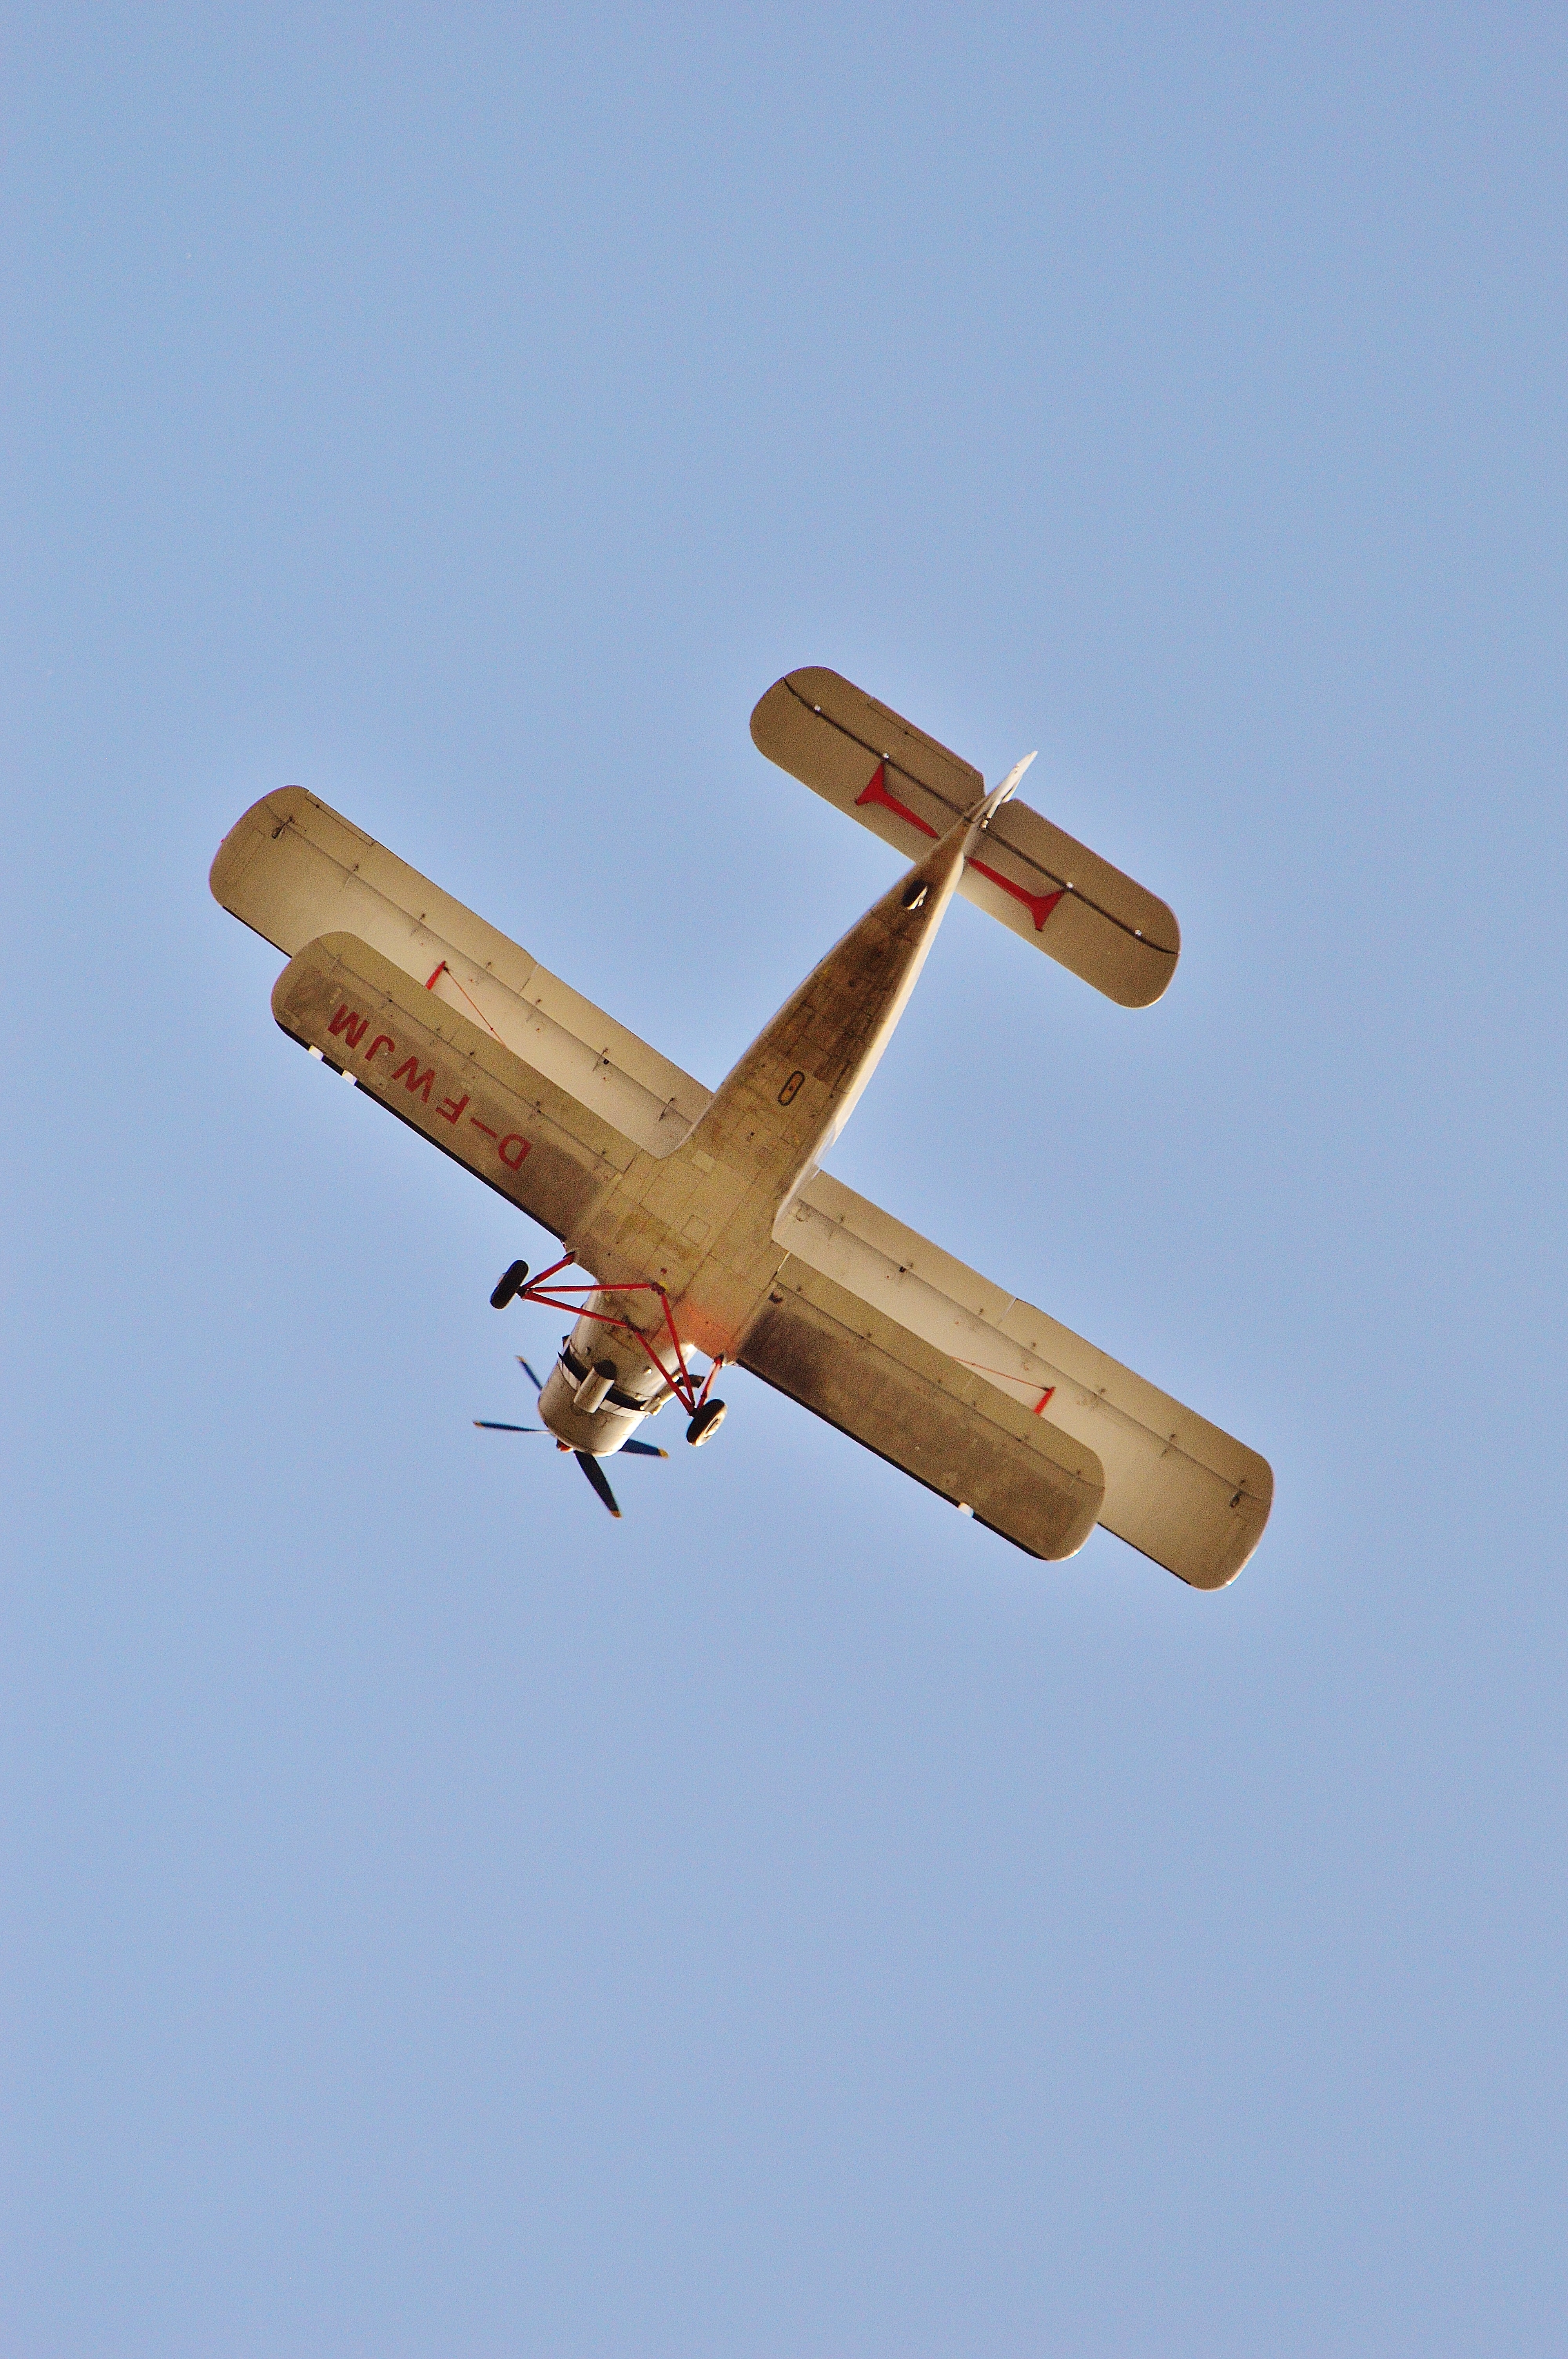
wing, old, fly, airplane, aircraft, vehicle, airline, aviation, flight, glider, propeller, double decker, aerobatics, atmosphere of earth, aircraft engine